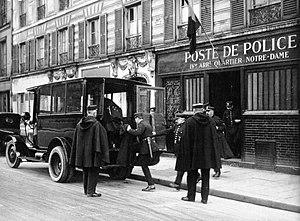
Poste de police dans le quartier Notre-Dame à Paris en 1928. Actuel 11 Quai aux fleurs.
Cette page concerne l'année 1928 du calendrier grégorien.
Le quartier Notre-Dame est le 16ᵉ quartier administratif de Paris situé dans le 4ᵉ arrondissement. Il comprend l’île Saint-Louis et la partie de l’île de la Cité située à l'est du boulevard du Palais.